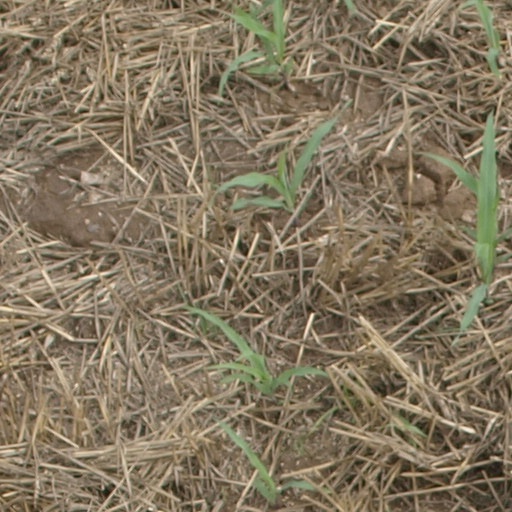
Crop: maize; corn